Fast-and-frugal trees

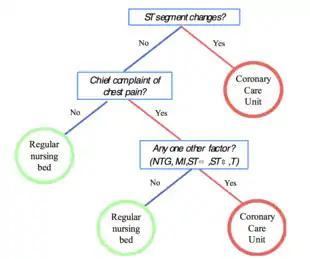
Figure 1. A fast-and-frugal tree that helps emergency room doctors decide whether to send a patient to a regular nursing bed or the coronary care unit (Green & Mehr, 1997).

Figure 1 illustrates a fast-and-frugal tree for classifying a patient as "high risk" of having a heart stroke and thus having to be sent to the "coronary care unit" or as "low risk" and thus having to be sent to a "regular nursing bed" (Green & Mehr, 1997).